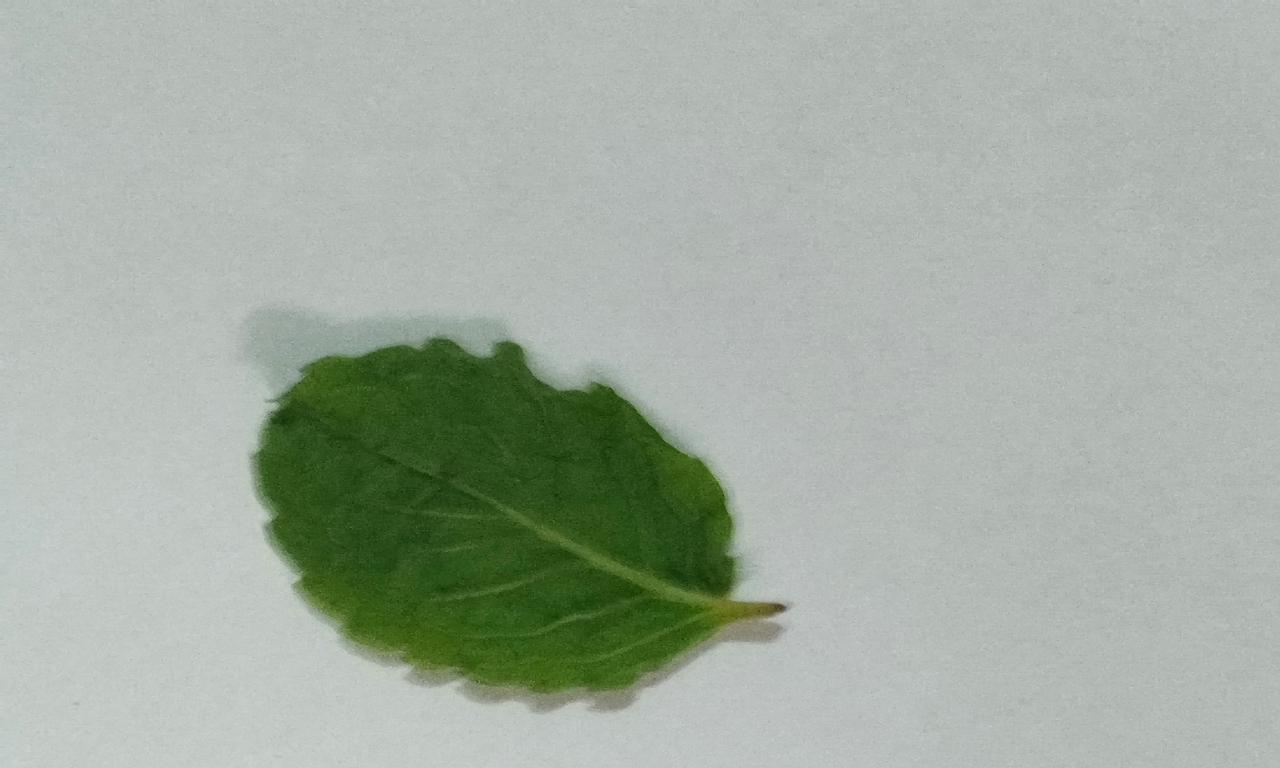
Label: Fresh